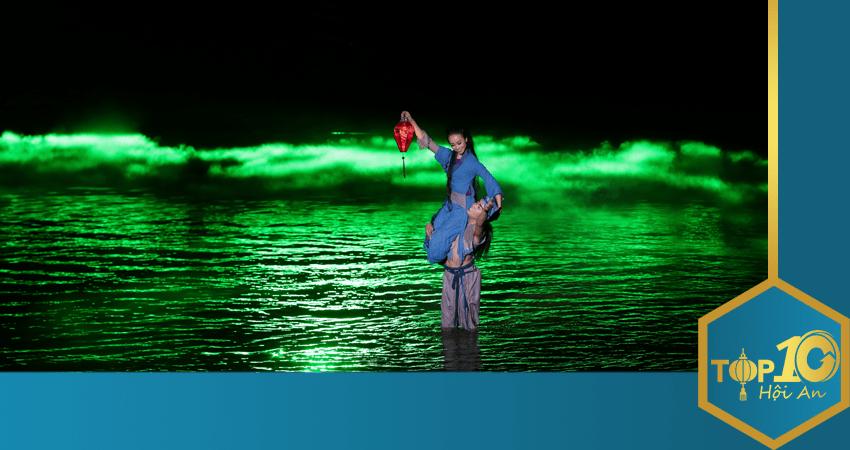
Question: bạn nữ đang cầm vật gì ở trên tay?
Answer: một cái đèn lồng